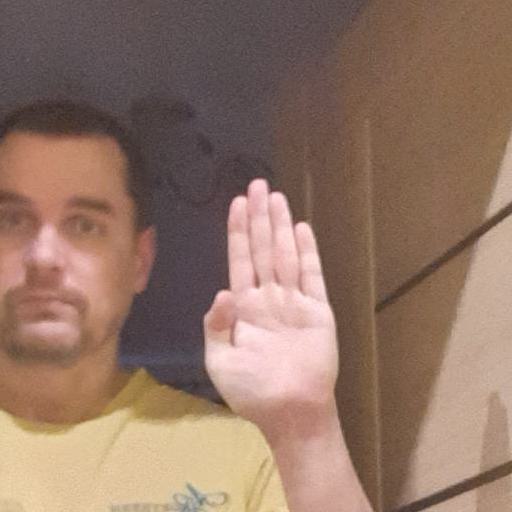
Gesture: stop